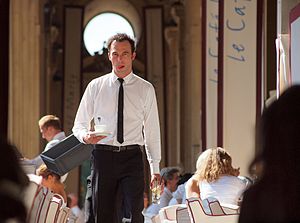
Slips / Historie / 1920'erne – i dag
En mand i Frankrig med et smalt slips som blev mere populært i slutningen af 2010'erne.
Slipset er et aflangt stykke stof, der bindes om halsen om skjortekraven i en knude. Varianter af slipset inkluderer ascot, butterfly, boloslips og cip-on slips. Både det moderne slips, butterfly og ascot stammer fra kravatten og kravatten stammer fra Kroatien. Det franske kongehus var de første europære, der adopterede kravatten/kroaten til sig, da en gruppe kroatiske soldater kom til Frankrig som lejesoldater.